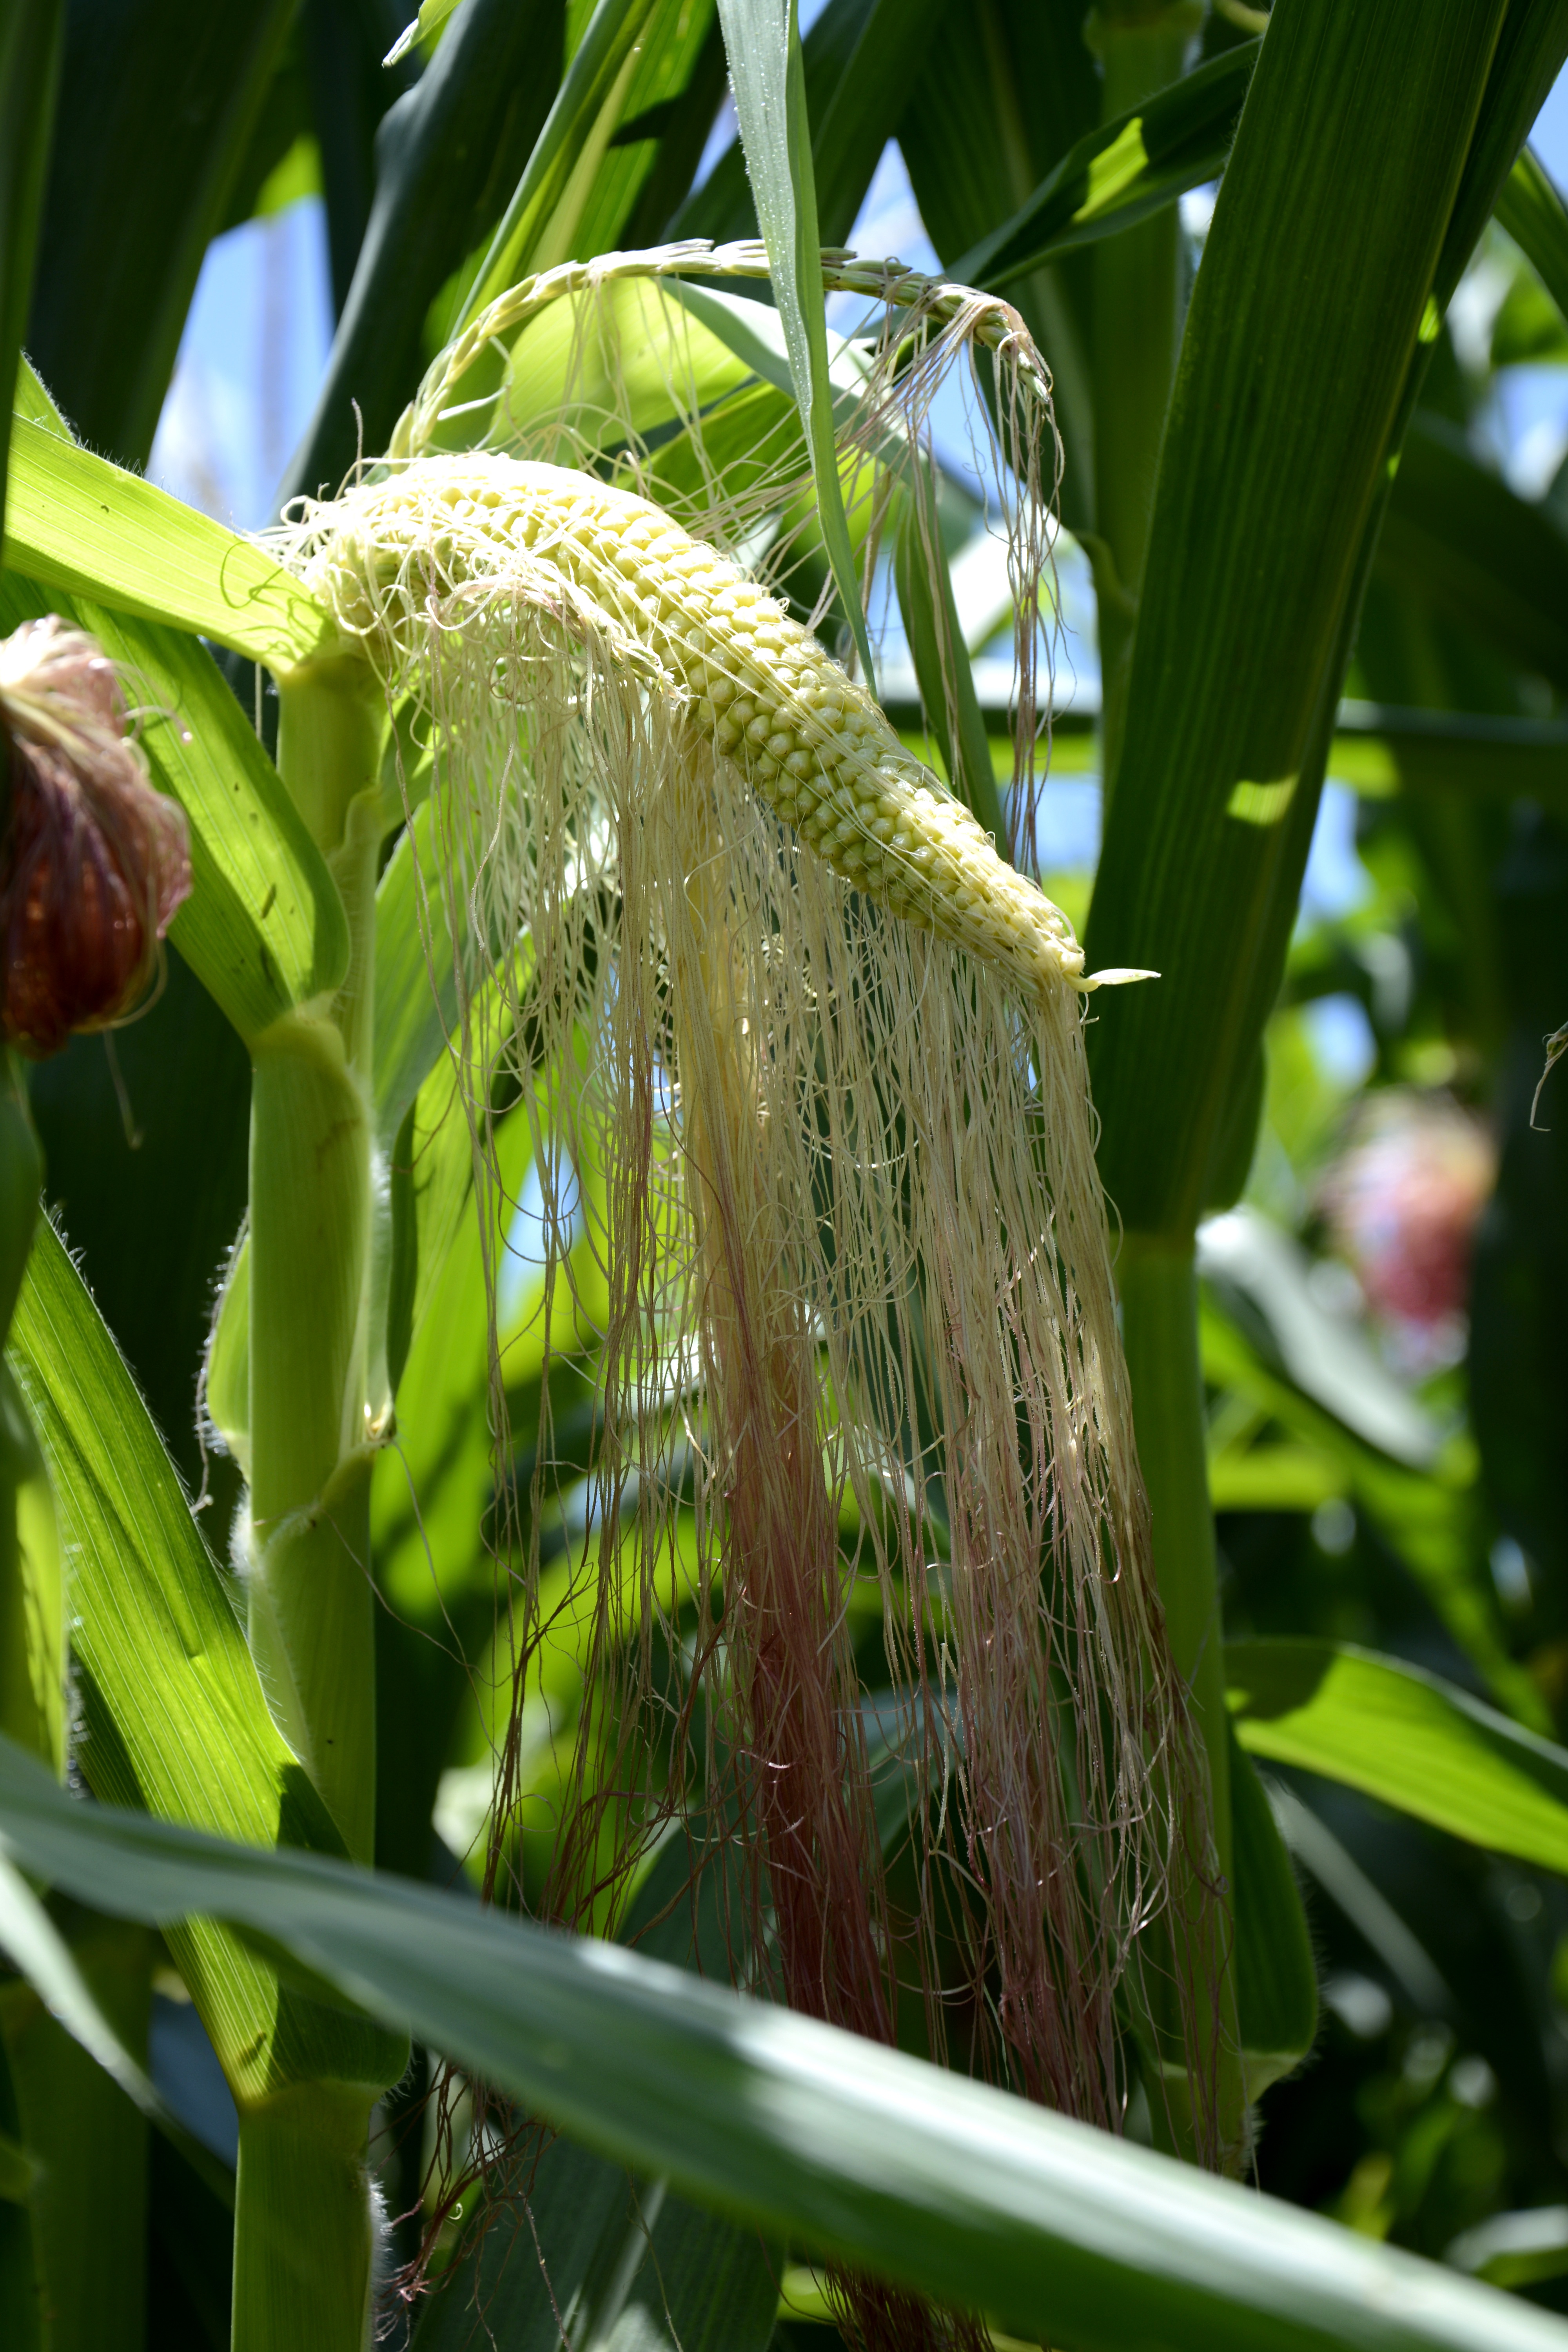
nature, grass, plant, lawn, leaf, flower, food, green, jungle, crop, corn, botany, agriculture, garden, flora, rainforest, cornfield, tropics, maize, commodity, grass family, arecales, food grain, green corn, transgenic maize